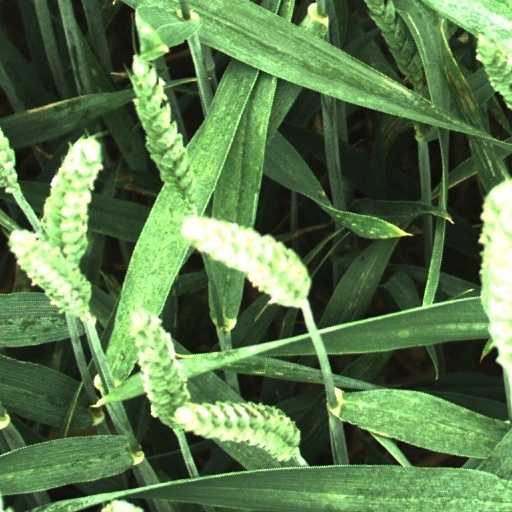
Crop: wheat